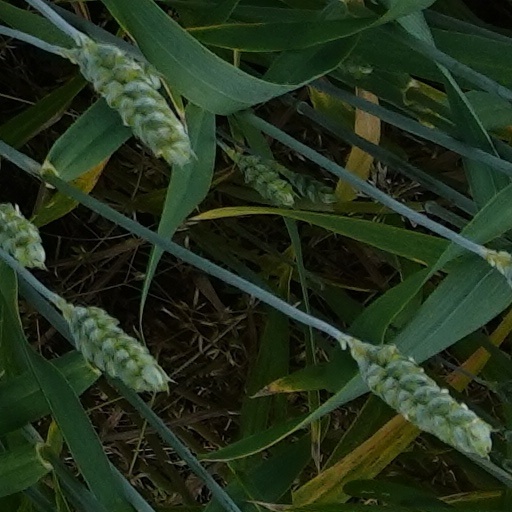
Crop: wheat